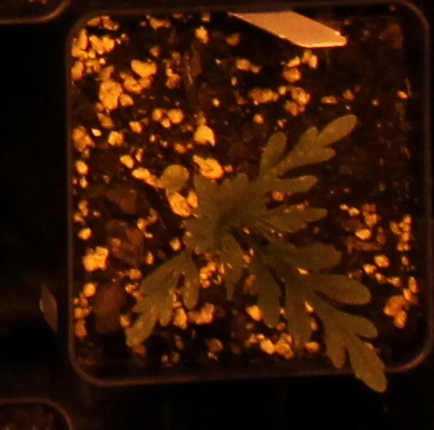
Label: Ragweed